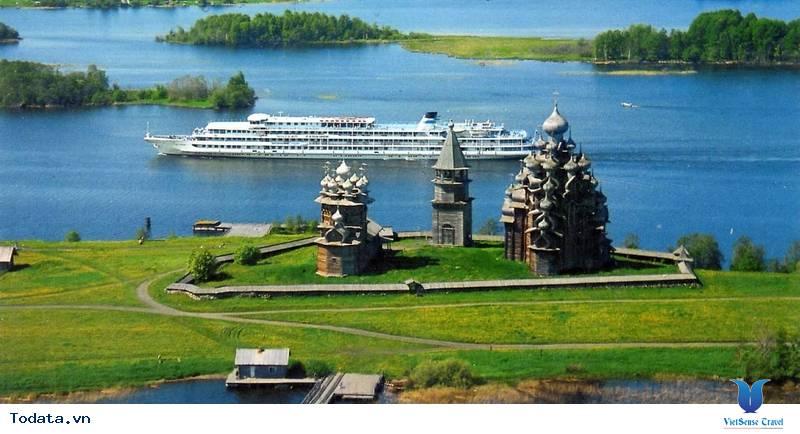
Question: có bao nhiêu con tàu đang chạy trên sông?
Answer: có một con tàu đang chạy trên sông